Rube Foster

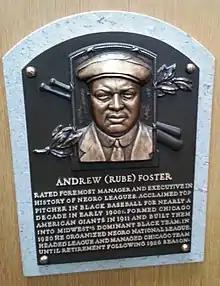
Foster's plaque at the National Baseball Hall of Fame and Museum

In 1981, Foster was elected to the National Baseball Hall of Fame. He was the first representative of the Negro leagues elected as a pioneer or executive.